The Sentinel (short story)

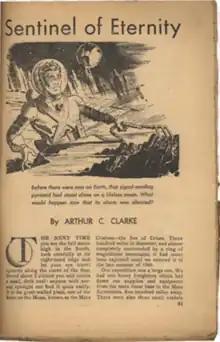
First appearance, in "10 Story Fantasy"

"The Sentinel" is a science fiction short story by British author Arthur C. Clarke, written in 1948 and first published in 1951. Its plot and ideas influenced the development of the 1968 film "" and its .